Megumi Fushiguro

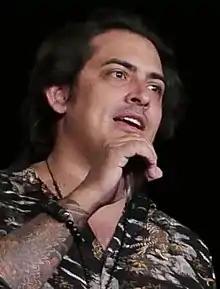
Robbie Daymond provided the English voice for Megumi Fushiguro.

From American voice actor Robbie Daymond, "he is trying so hard to be the 'straight man' your interpretation of it is that it’s an act or a front. Yes, that’s who he is, but only a part of it. There is some other part of him that wants to come forward", adding that "when he does sort of get twisted up with Yuji and Gojo and they affect him emotionally, he expresses those things underneath a veneer of sullenness, and it’s a fun challenge." Daymond felt that "I still love those straight on the nose, heart on the sleeve shonen characters that I get to play; but I think the more complicated ones are more enjoyable in sessions."